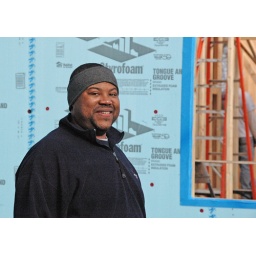
2 Leroy Dee in front of his future home as roof trusses are installed